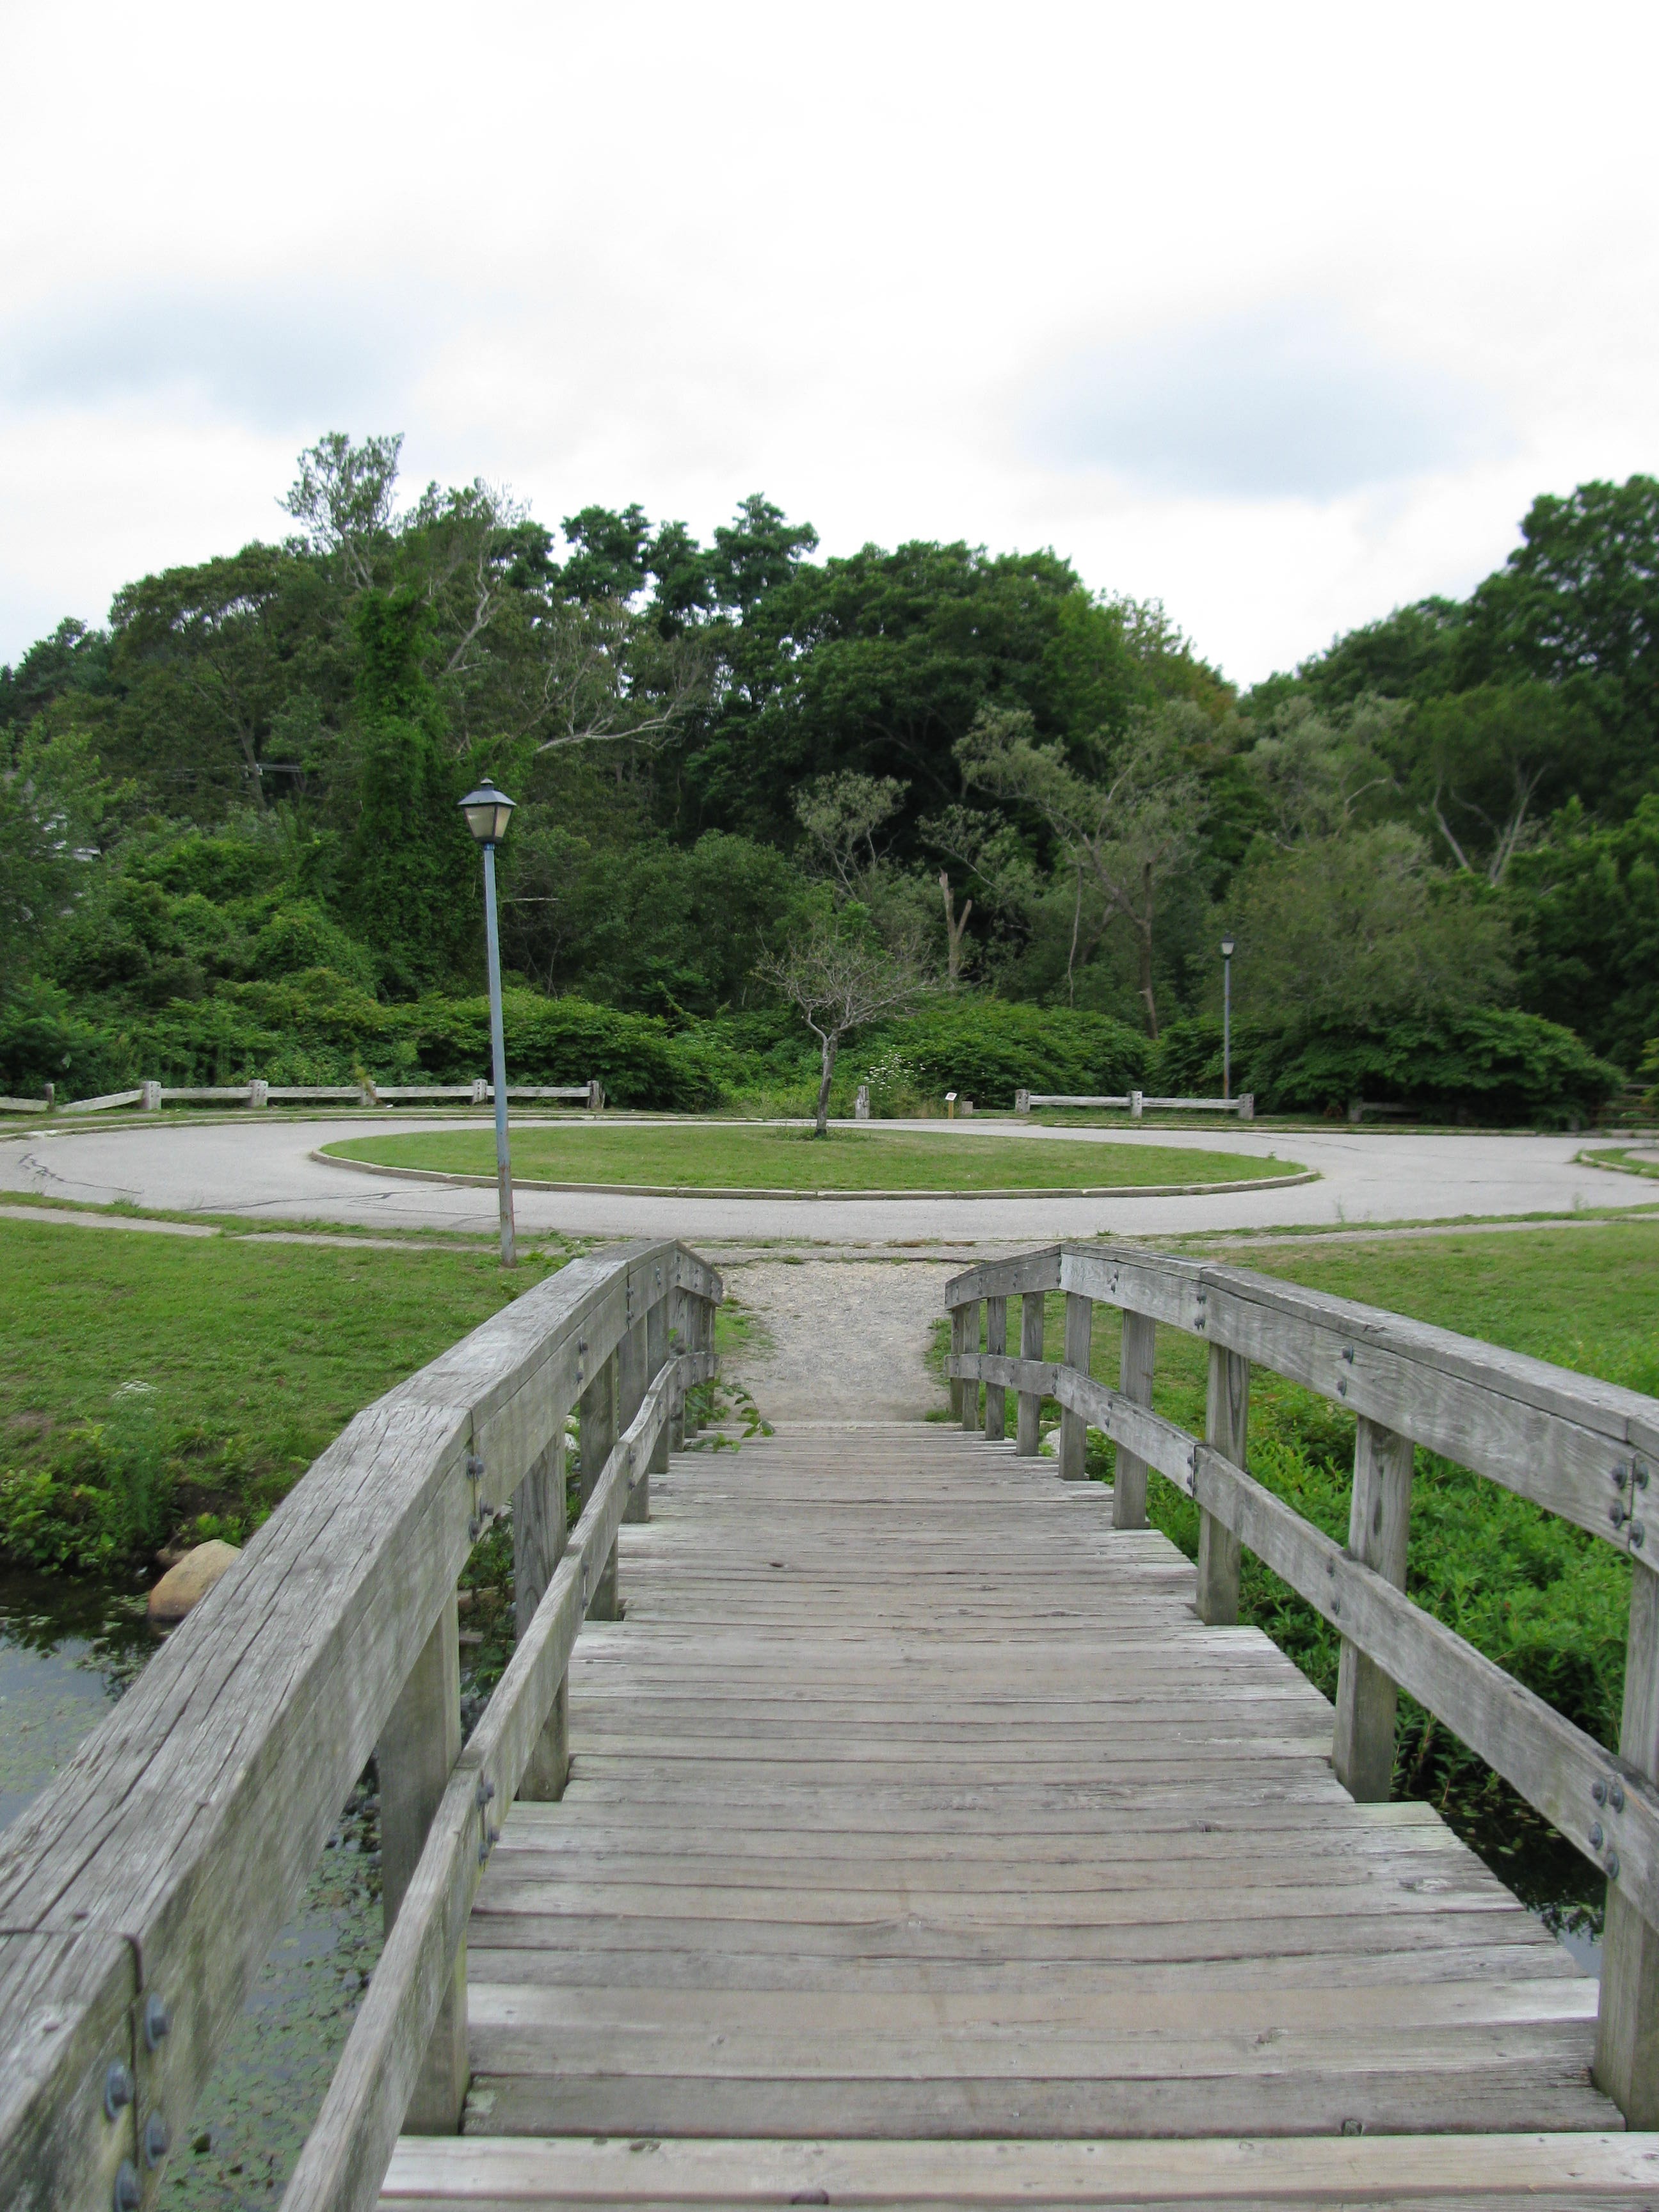
boardwalk, bridge, lake, river, walkway, scenic, reservoir, garden, waterway